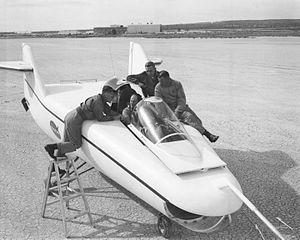
Le M2-F1 était un concept américain d'avion léger non propulsé, destiné à mettre au point et à tester le concept d'avions à corps portant, dépourvus d'ailes et dont la portance est assurée par la forme du fuselage. Cette caractéristique lui donnait un aspect assez proche de celui d'une baignoire volante, surnom qui le suivra d'ailleurs pendant toute sa carrière opérationnelle.